La Bonne

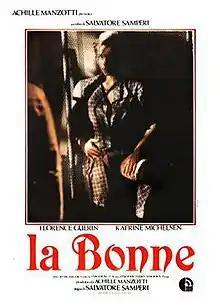
Italian theatrical release poster

La Bonne (aka "Corruption") is a 1986 erotic romantic drama directed by Salvatore Samperi starring Florence Guerin and Trine Michelsen.